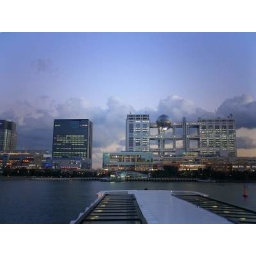
Approching to Odaiba isle by water bus